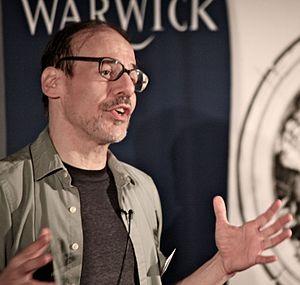
Steve William Fuller est un philosophe et sociologue britannique d'origine américaine. Ses travaux s'inscrivent dans le domaine des études des sciences et technologies.